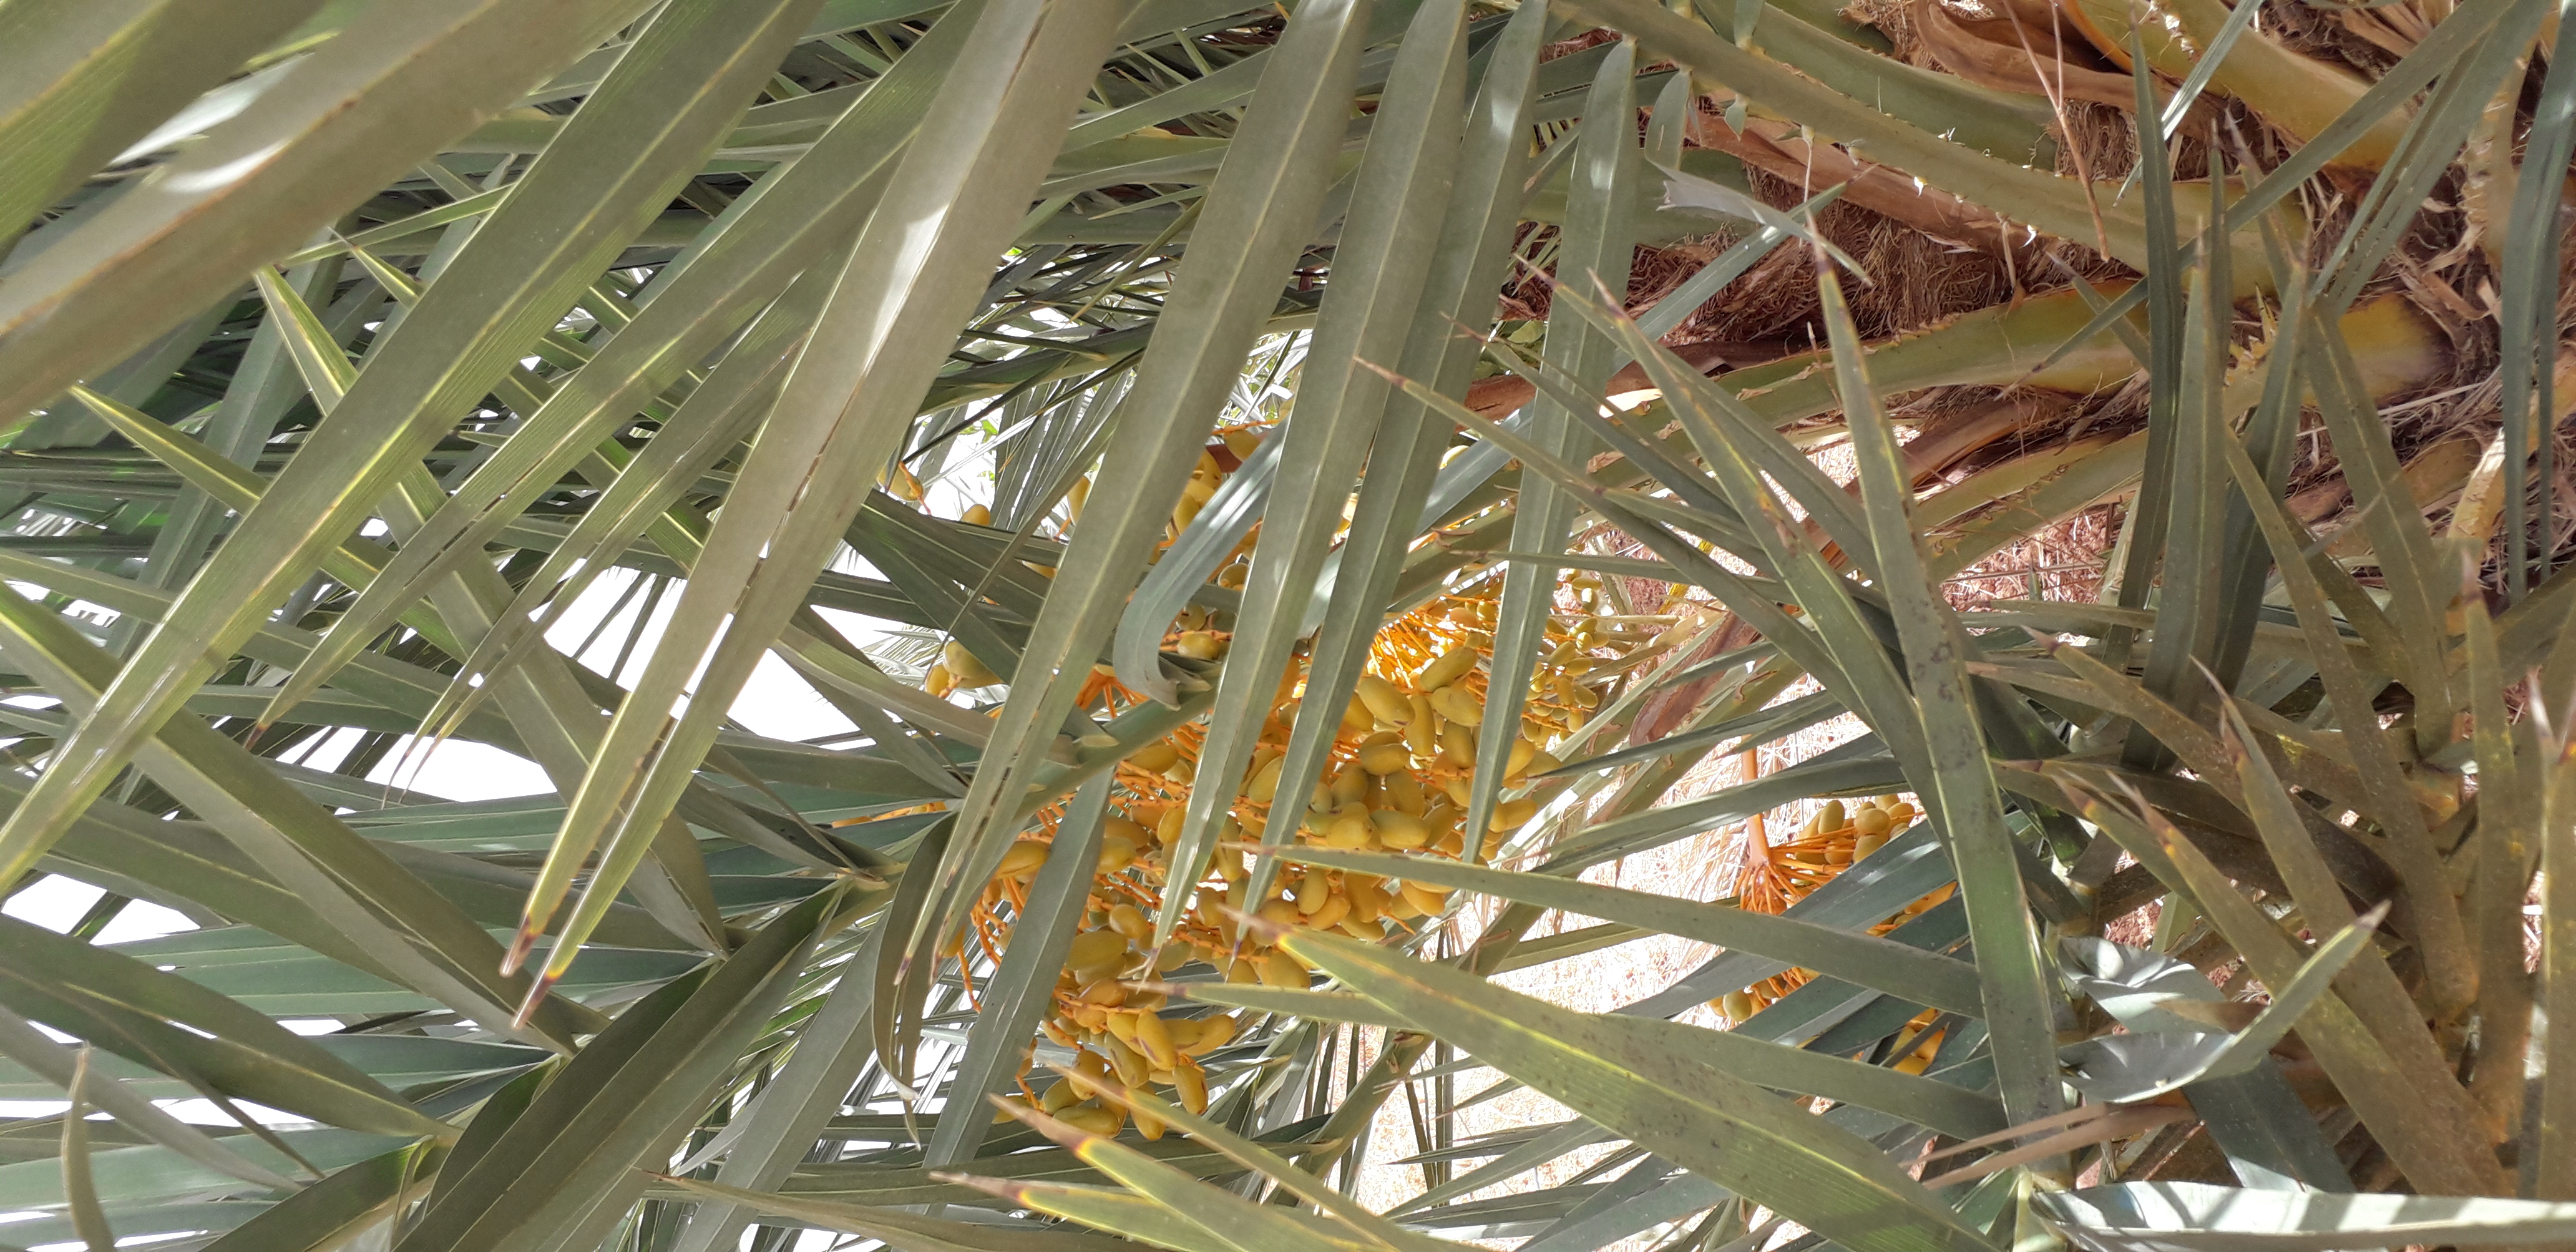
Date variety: kholt